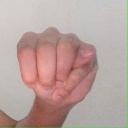
अक्षर: म